Monterrey Institute of Technology and Higher Education

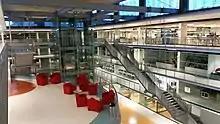
ITESM Mexico City Campus - CEDETEC building

Former campuses include Celaya (Prepa Tec, closed in 2020), Veracruz (closed in 2021), Guaymas (transferred to TecMilenio University in the early 2000s) and Mazatlán (transferred to TecMilenio University in 2009).